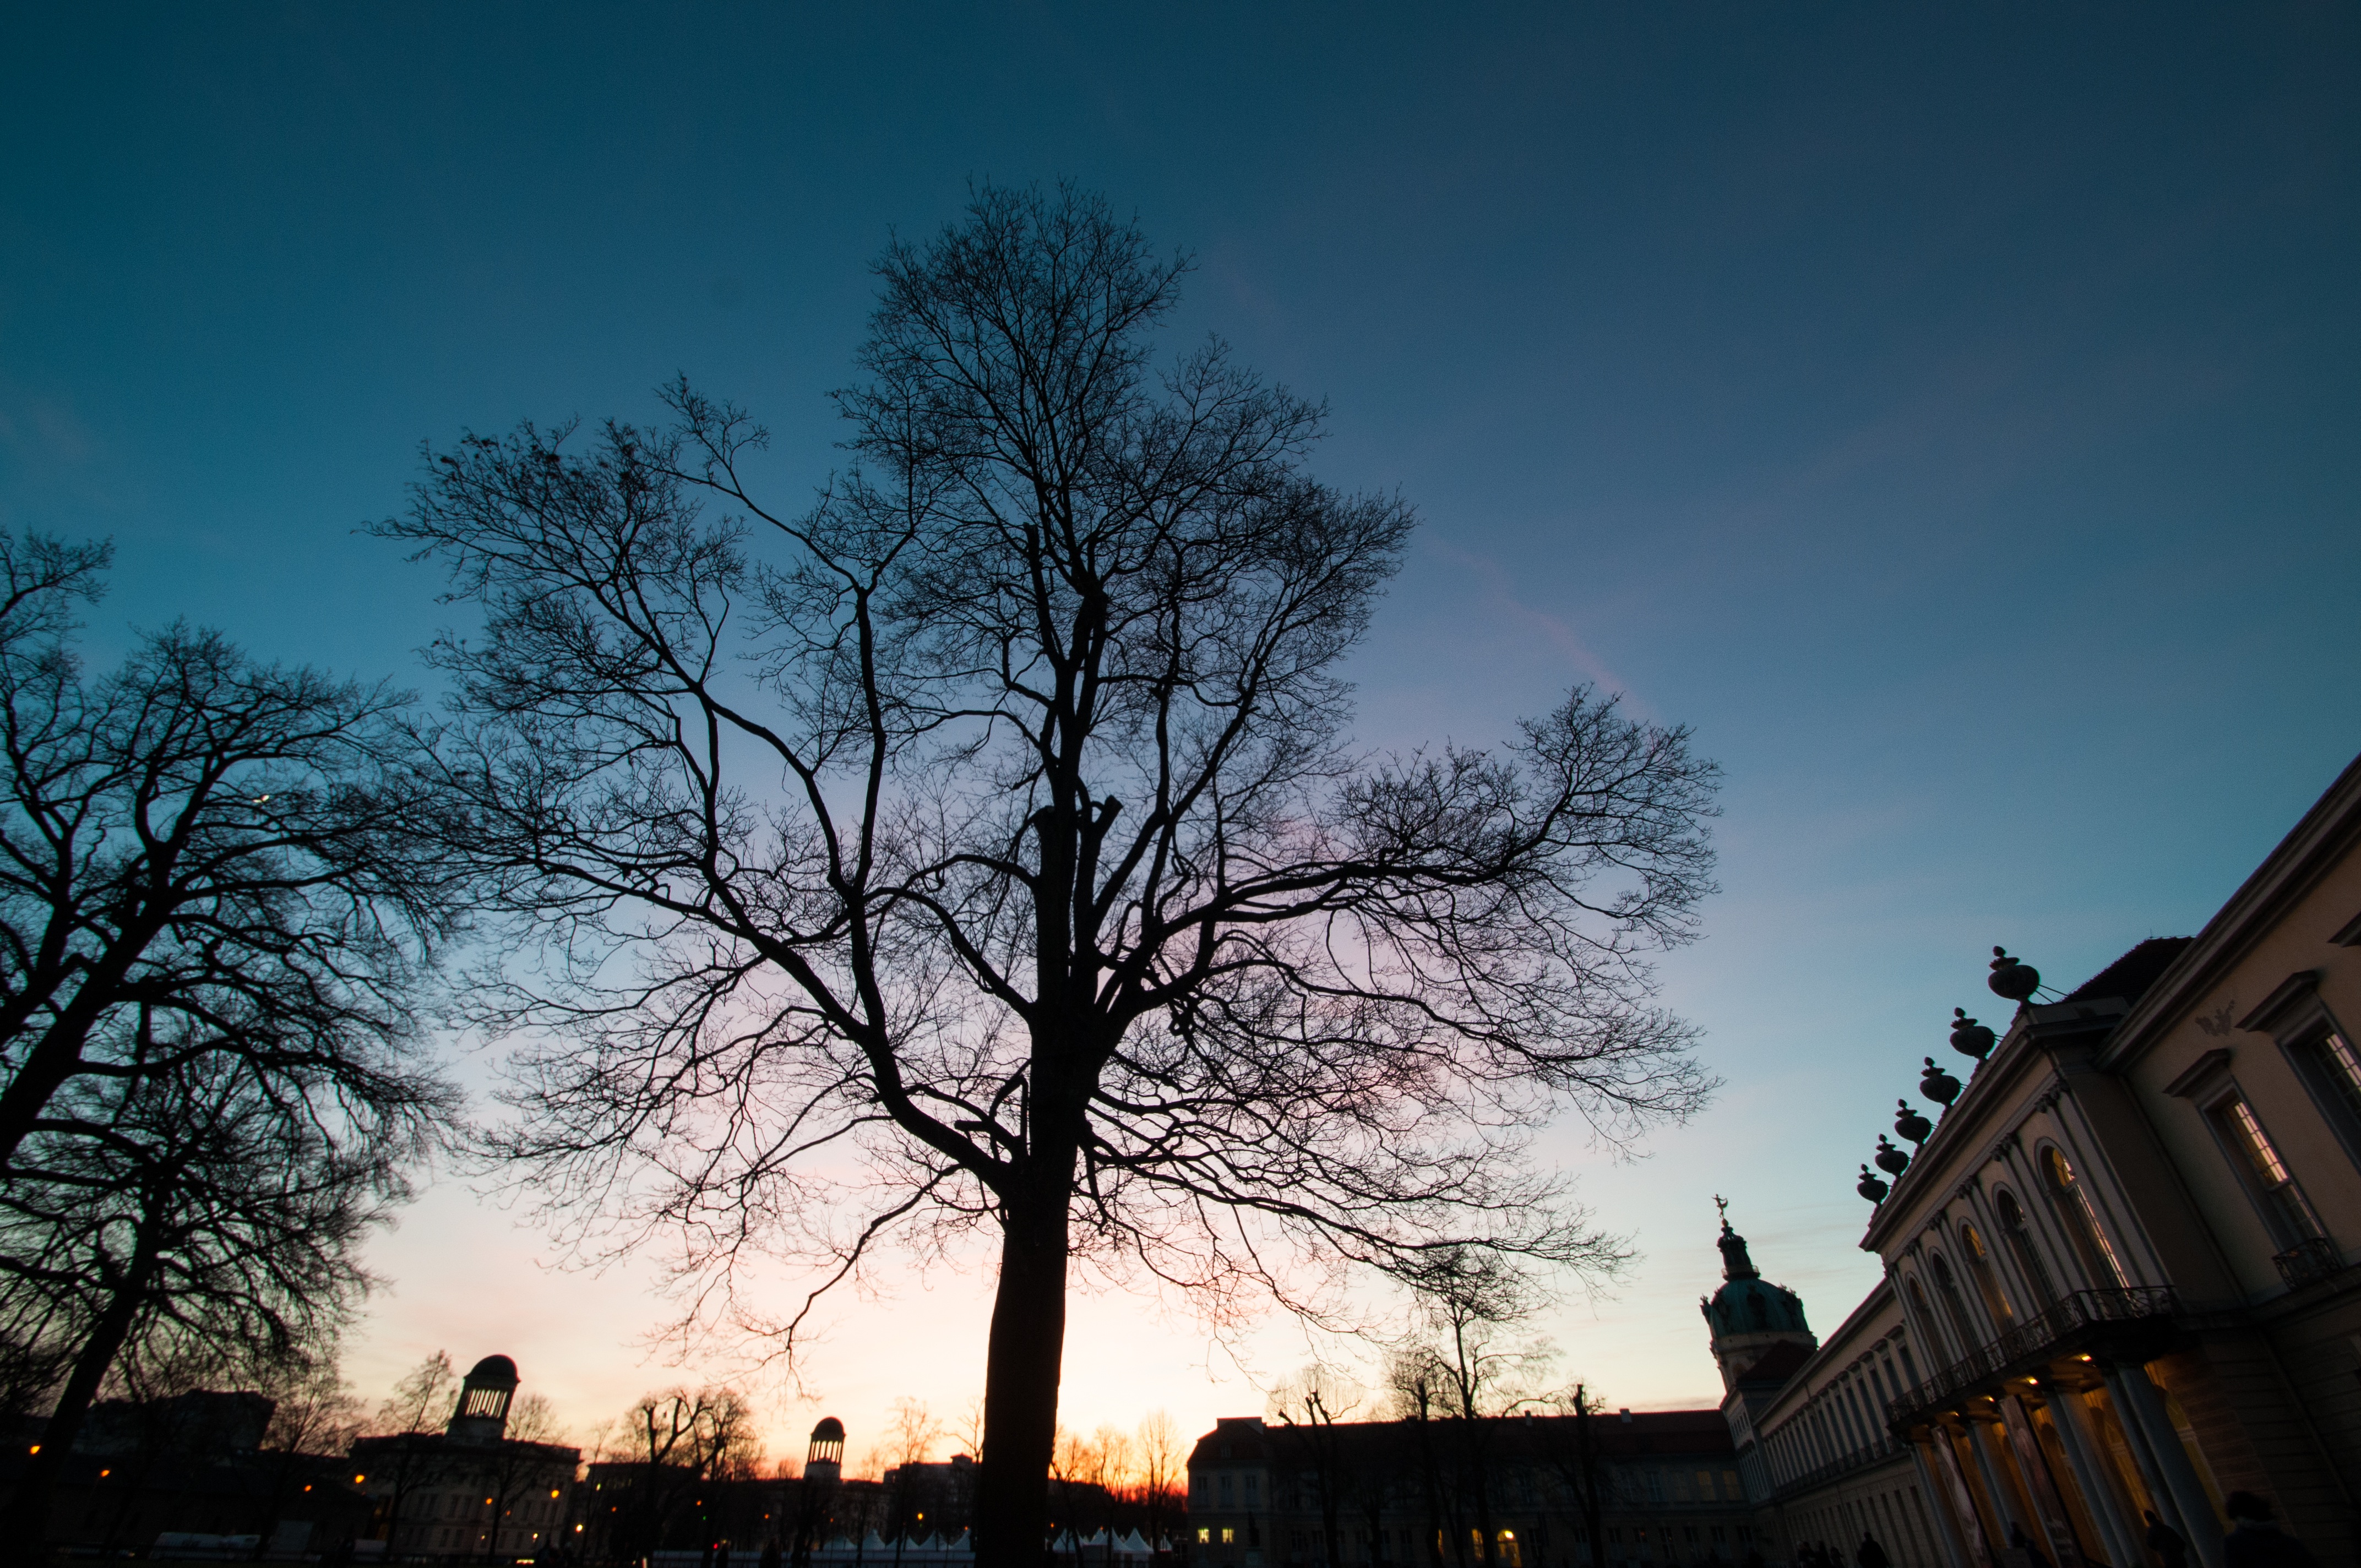
landscape, tree, branch, silhouette, winter, cloud, plant, sky, sunrise, sunset, night, sunlight, morning, dawn, city, dusk, evening, darkness, berlin, atmospheric phenomenon, woody plant